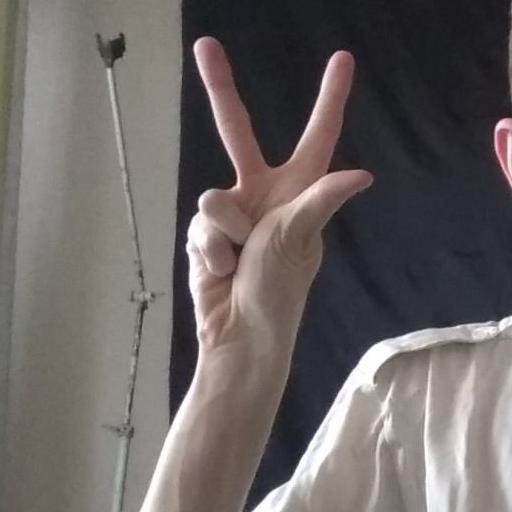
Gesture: three2